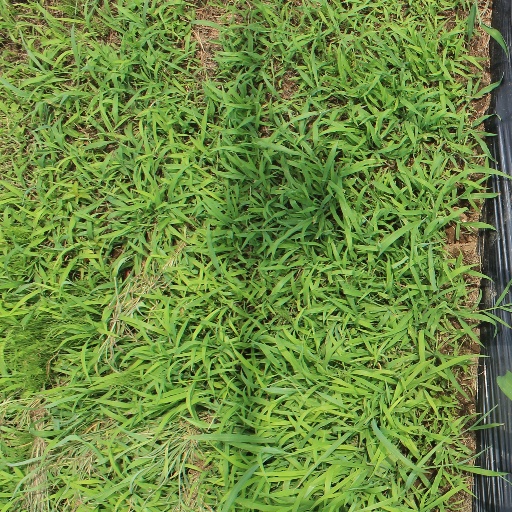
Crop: sorghum